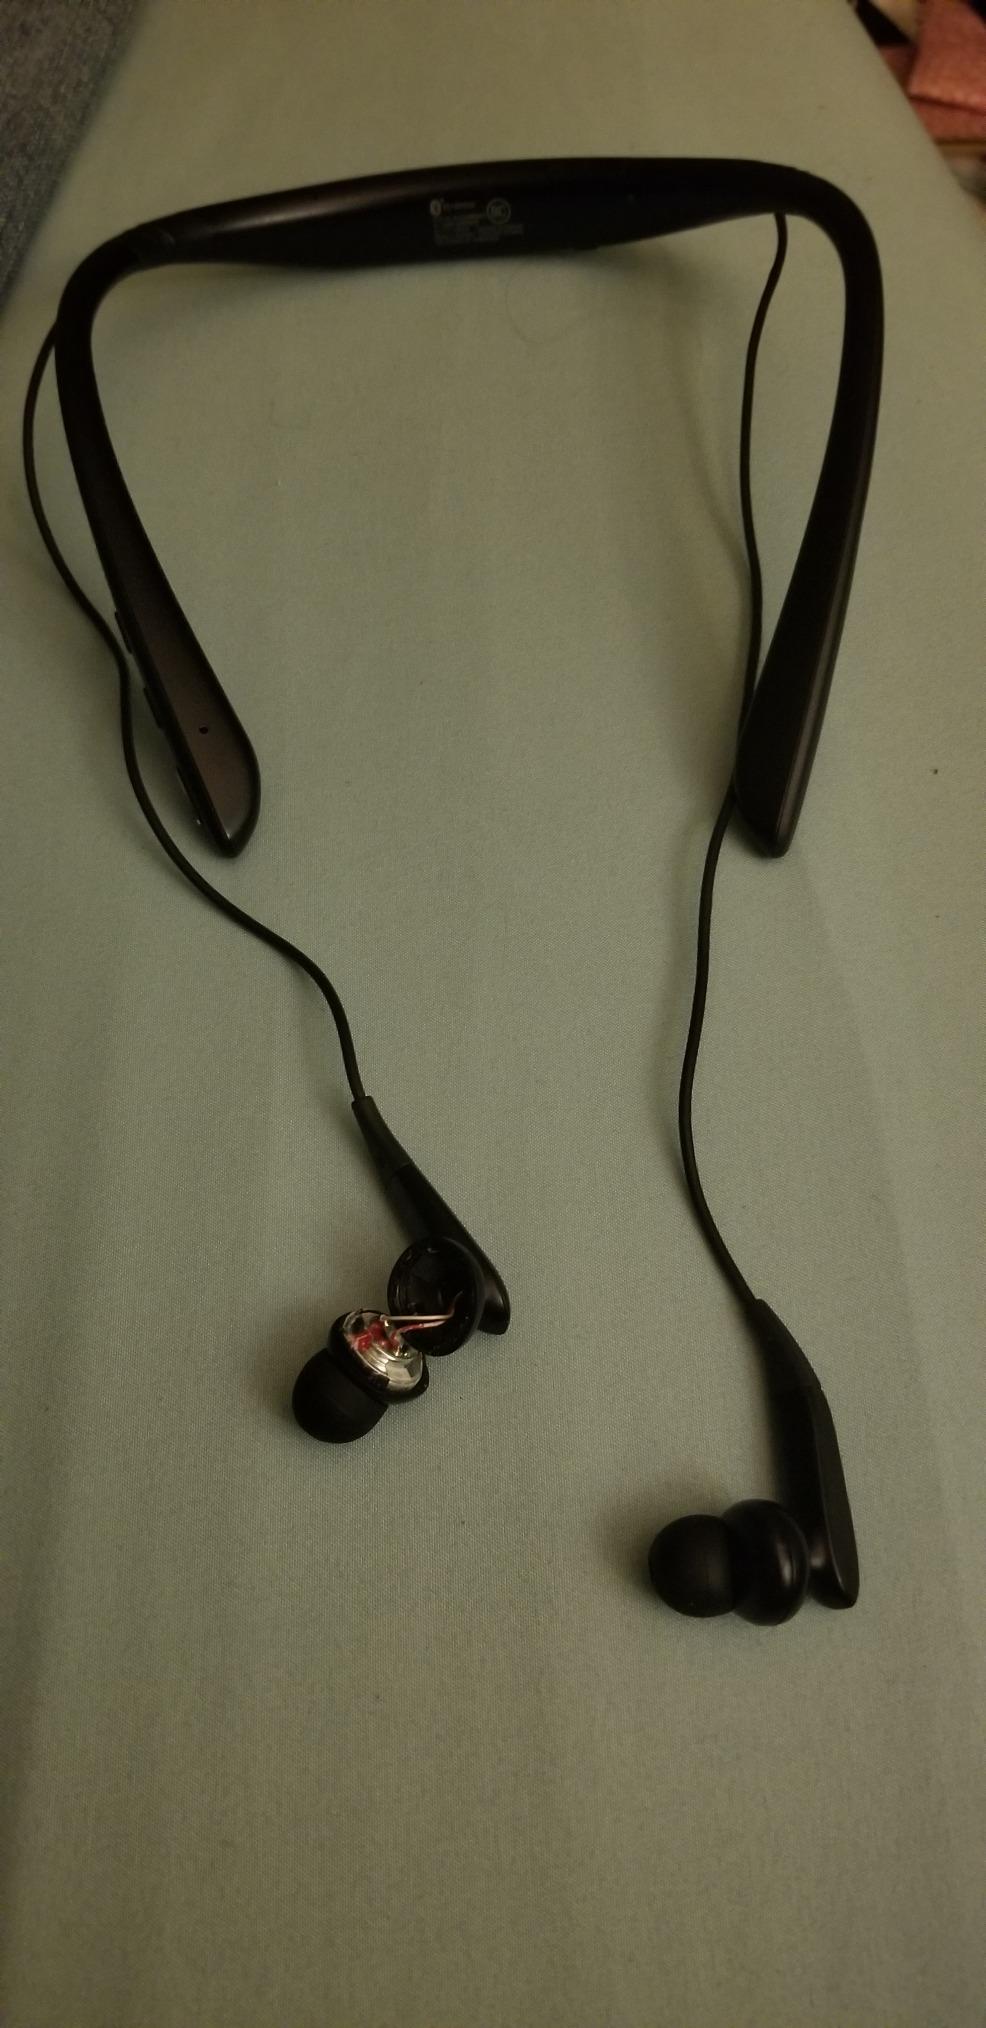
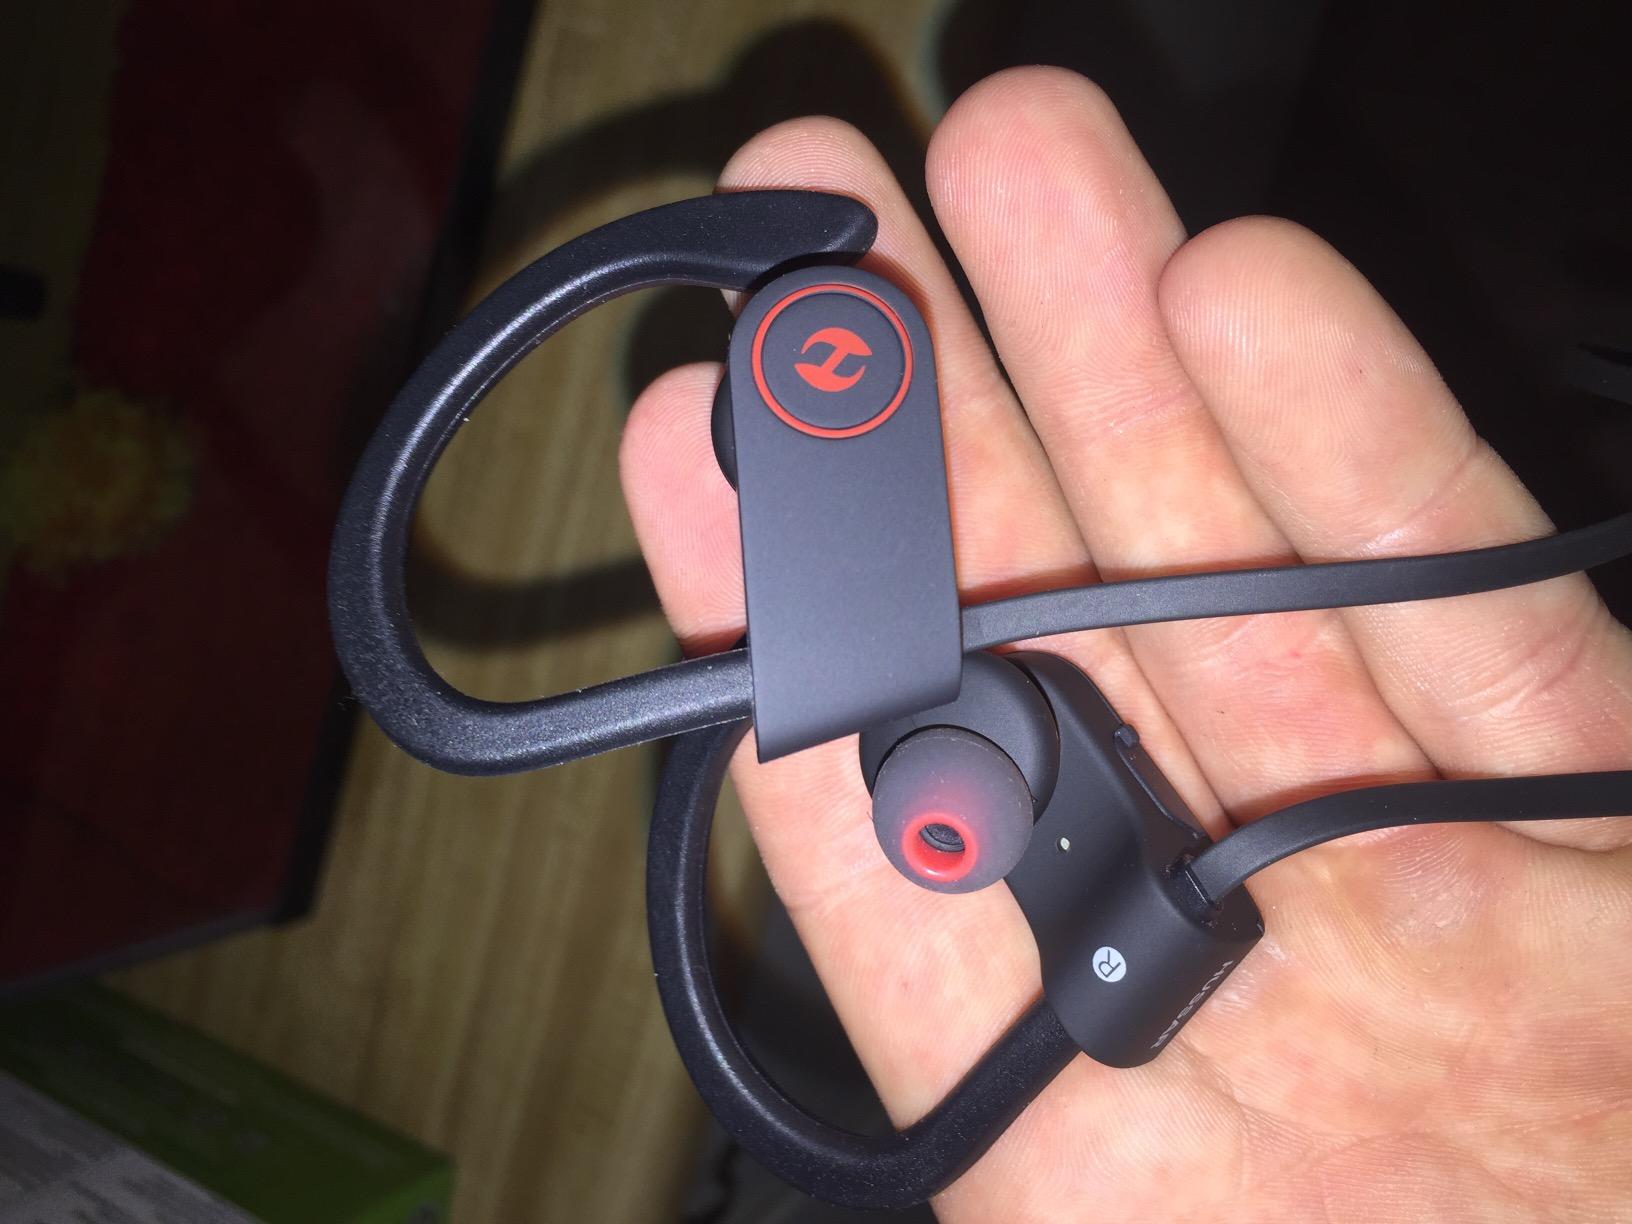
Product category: headphones
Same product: no